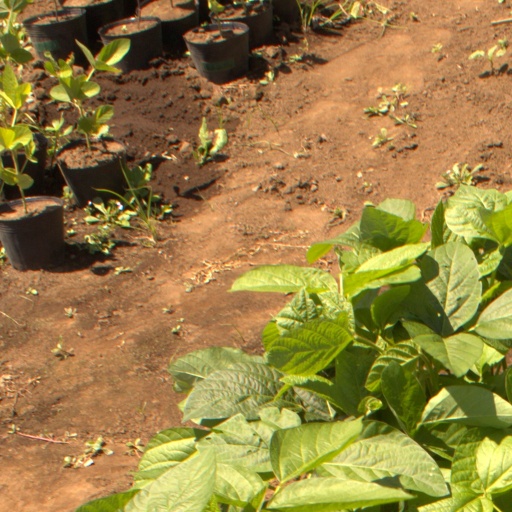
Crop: soybean